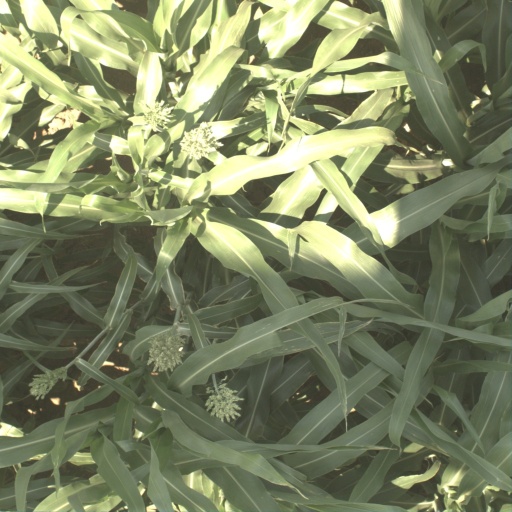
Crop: sorghum